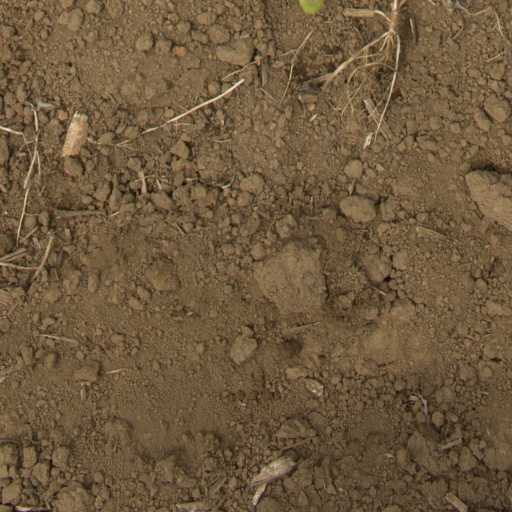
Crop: Jerusalem artichoke